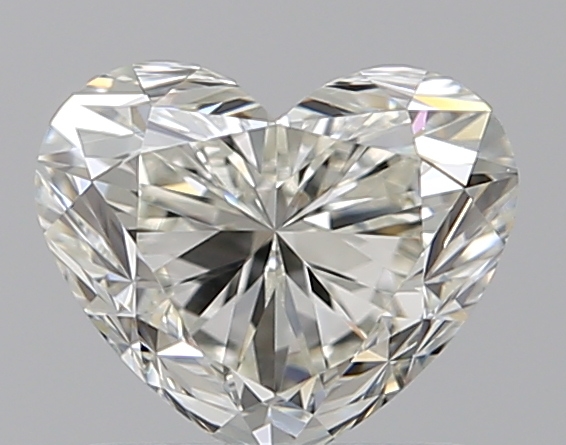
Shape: heart
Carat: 1.01
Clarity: VVS2
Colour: J
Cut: VG
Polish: EX
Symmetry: EX
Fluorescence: N
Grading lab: GIA
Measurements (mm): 5.68 x 6.83 x 4.21